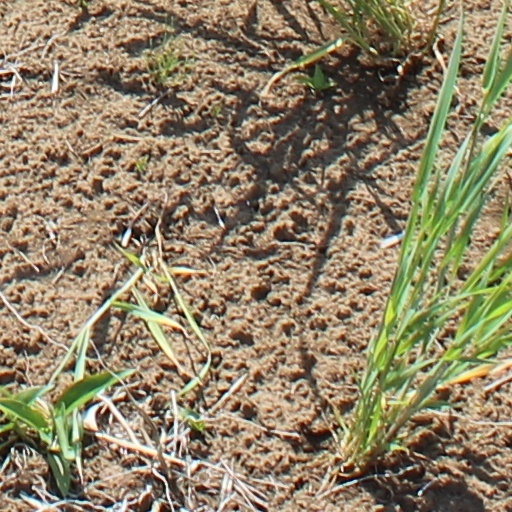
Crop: wheat